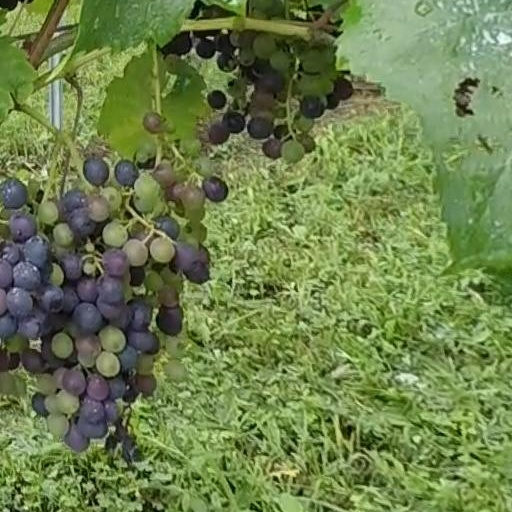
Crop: grape